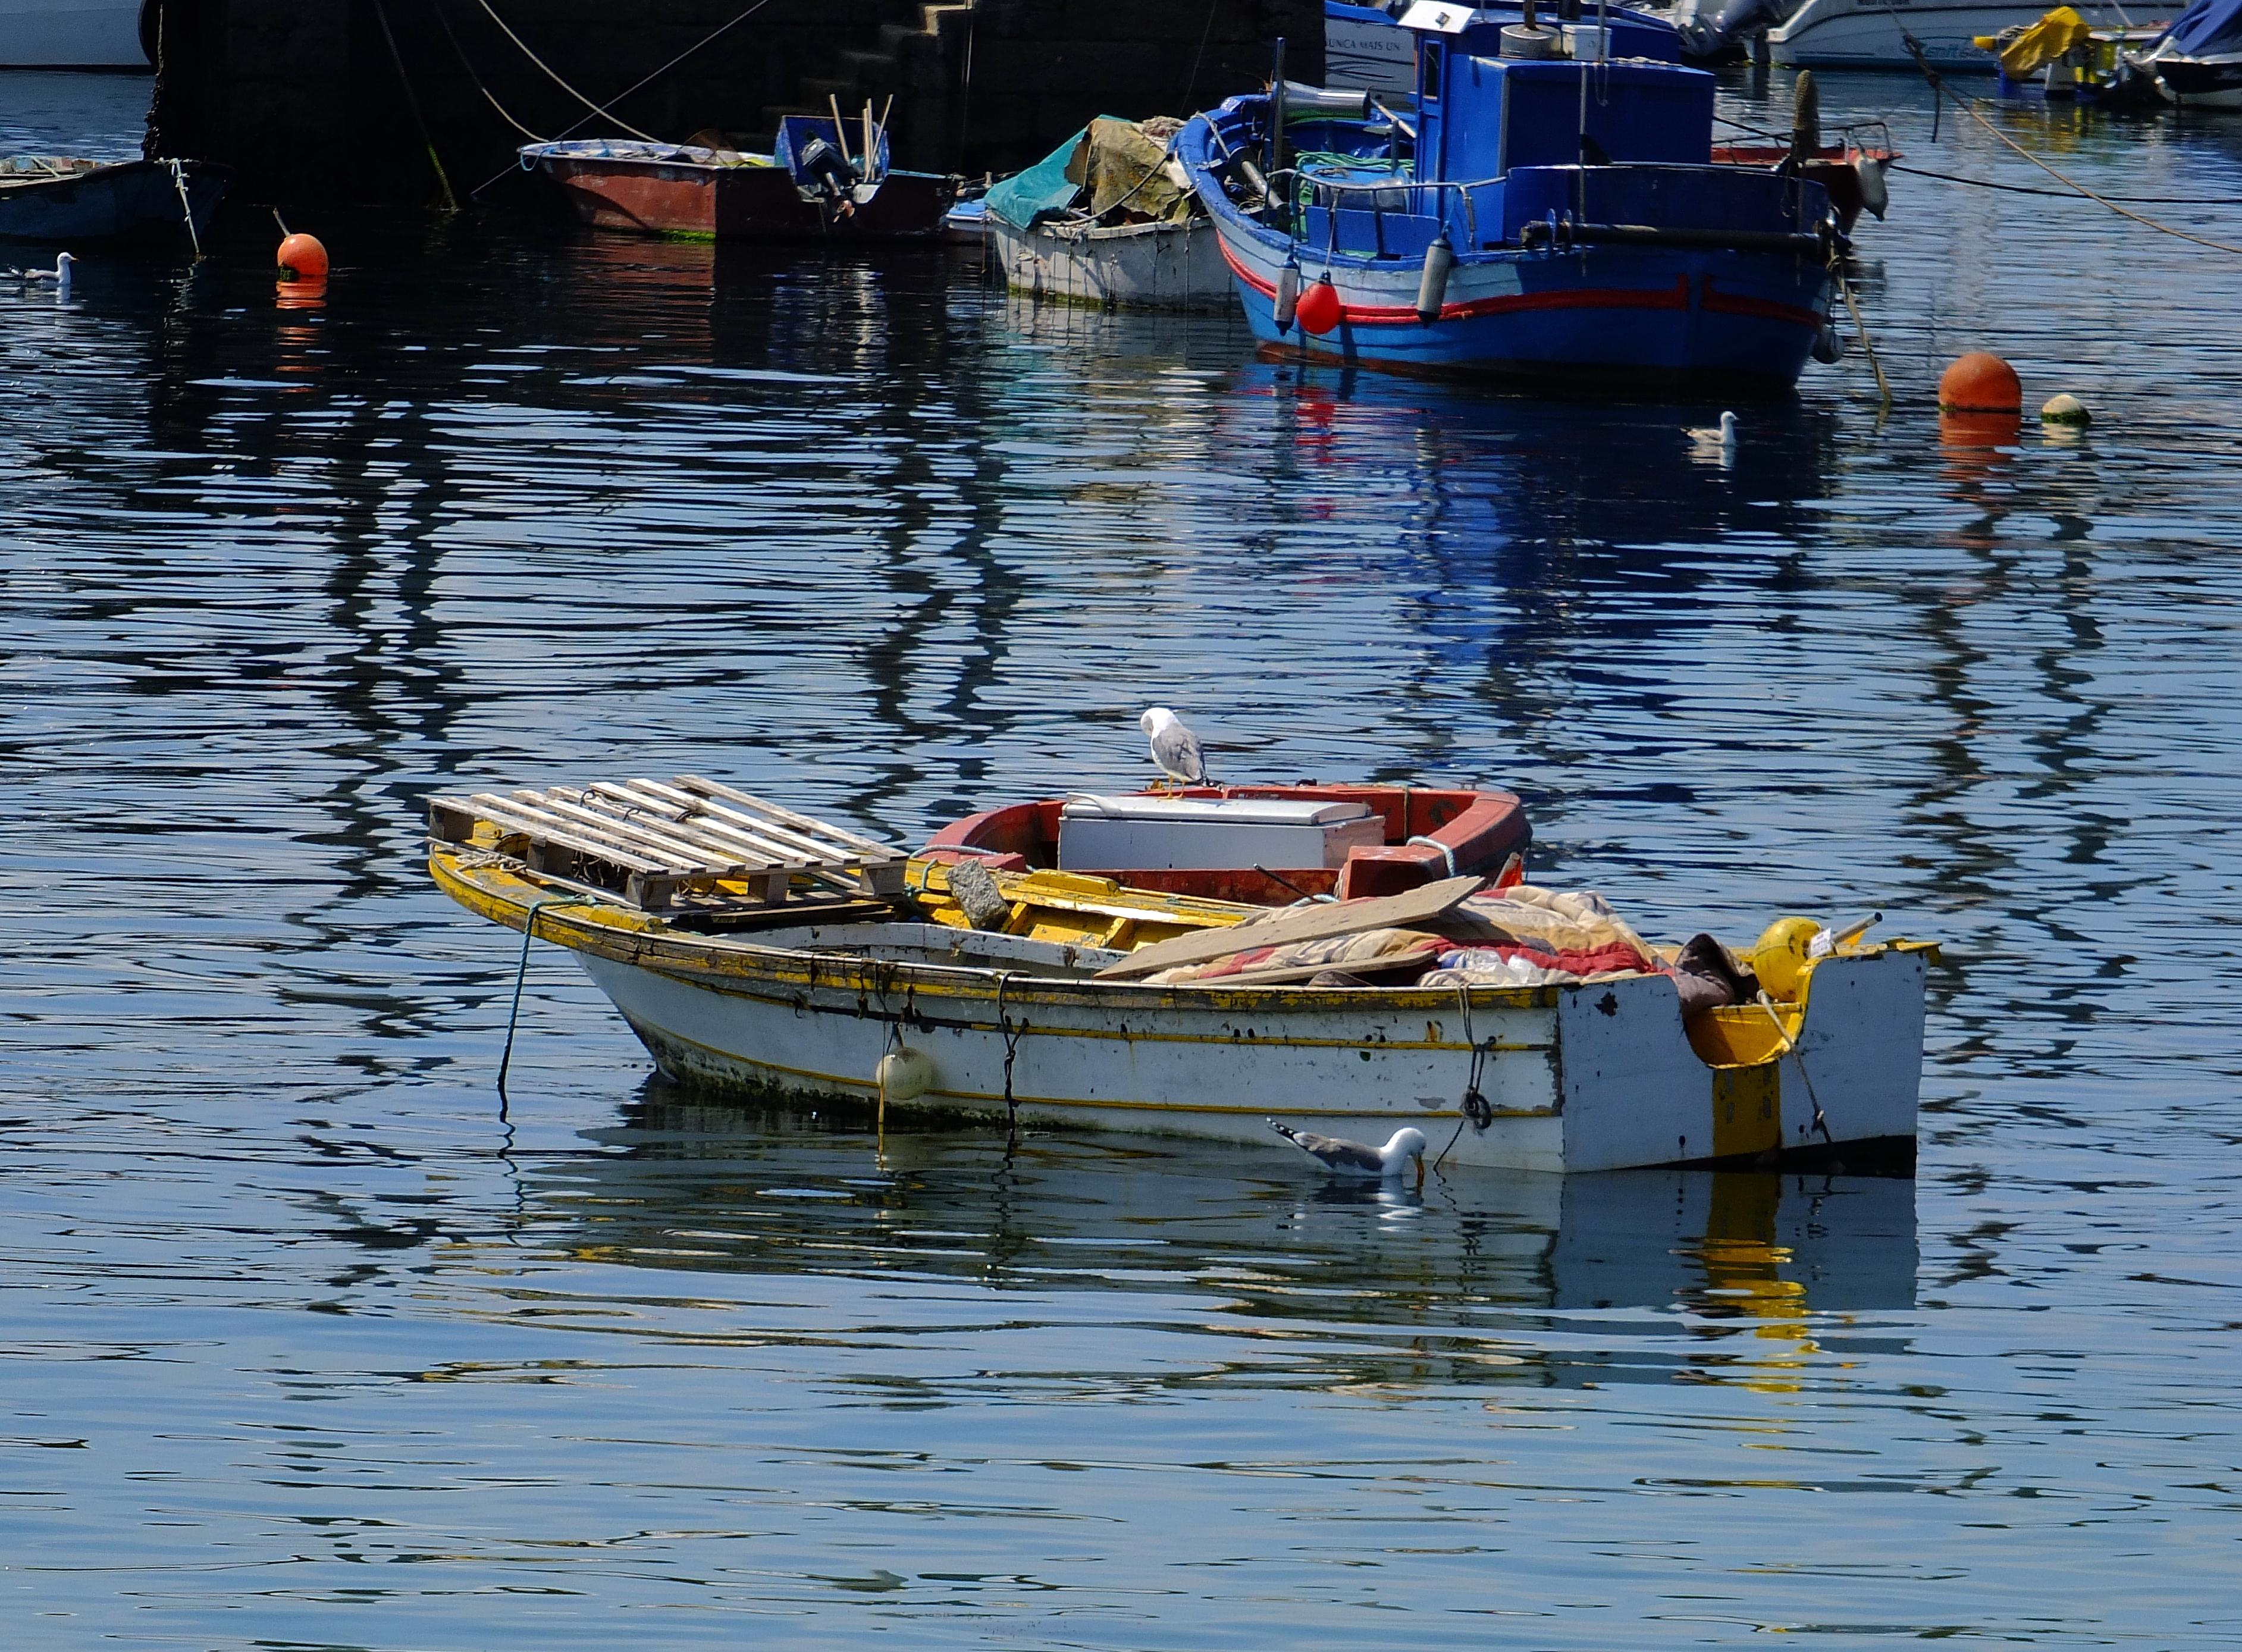
landscape, sea, water, boat, paddle, vehicle, spain, boating, galicia, pontevedra, paisajes, watercraft, rowing, raft, ggl1, gaby1, cangasdomorrazo, fujifilmxs1, fishing vessel, watercraft rowing